Komi-Permyak constituency

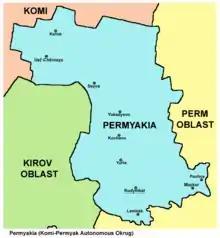
Constituency boundaries from 1993 to 2007

The Komi-Permyak constituency (No.216) was a Russian legislative constituency in the Komi-Permyak Autonomous Okrug in 1993–2007. It encompassed the entire territory of Komi-Permyak Autonomous Okrug. The seat was last occupied by United Russia faction member Andrey Klimov, a businessman, who two-term incumbent State Duma member Anna Vlasova in the 1999 election.